Disappearance of Claudia Lawrence

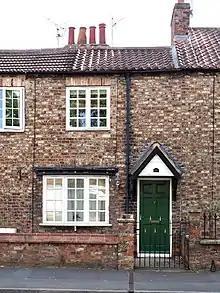
Claudia Lawrence's house in Heworth

Lawrence enjoyed a comfortable childhood and was privately educated at the York College for Girls. She later attended a local catering college and qualified as a chef. She initially worked at several hotels and restaurants in York, but became tired of the unsocial hours this involved. In 2006 she found employment at the University of York's Goodricke College, working as a chef in the canteen of the university's main campus. In 2007 Lawrence purchased a terraced cottage in the York suburb of Heworth, situated about from her place of work. Lawrence was considered punctual and reliable by her employer.